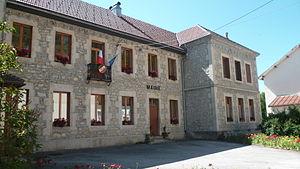
La mairie de Foncine-le-Haut, département du Jura, France
Foncine-le-Haut est une commune française située dans le département du Jura en région Bourgogne-Franche-Comté. Elle fait partie de la Communauté de communes Champagnole Porte du Haut-Jura.